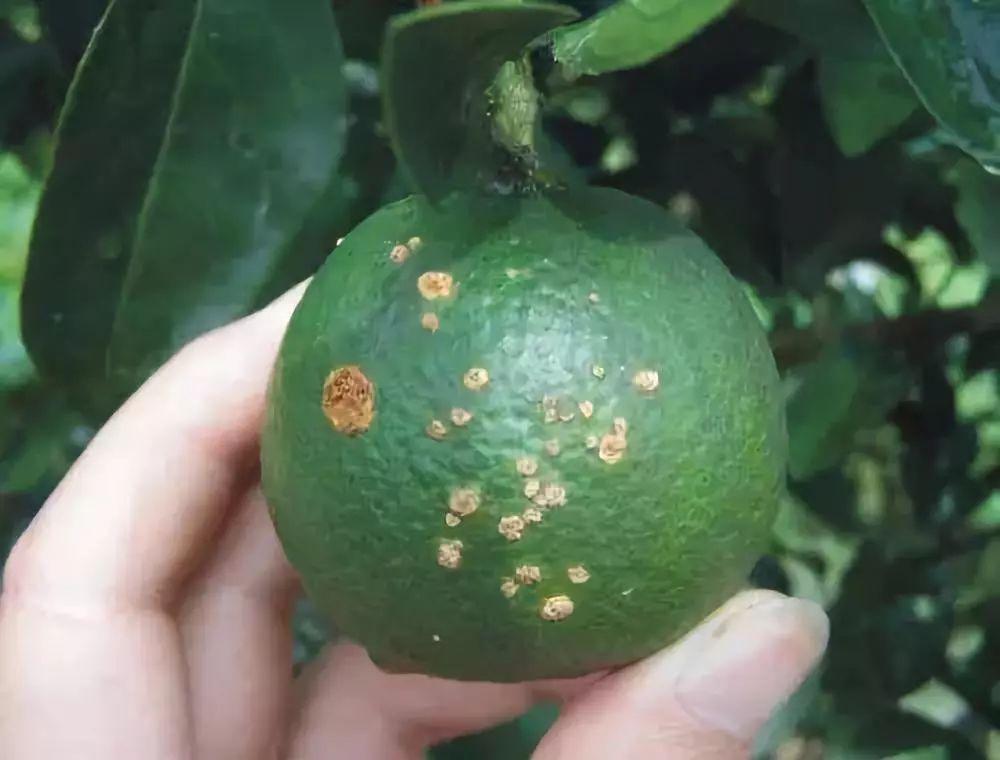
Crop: unknown
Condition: citrus_citrus_canker